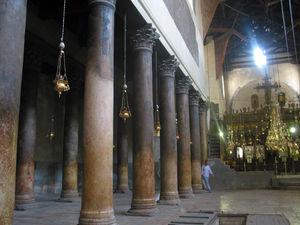
L'architecture paléochrétienne désigne la plus ancienne période de l'architecture chrétienne, qui s'est développée dans l'Empire romain dans l'Antiquité tardive.
La basilique de la Nativité à Bethléem est l'une des plus vieilles églises du monde, bâtie selon la tradition, sur le lieu présumé de la naissance du Jésus de Nazareth. Elle a été érigée au IVᵉ siècle par l'empereur romain Constantin Iᵉʳ et restaurée sous Justinien au VIᵉ siècle.